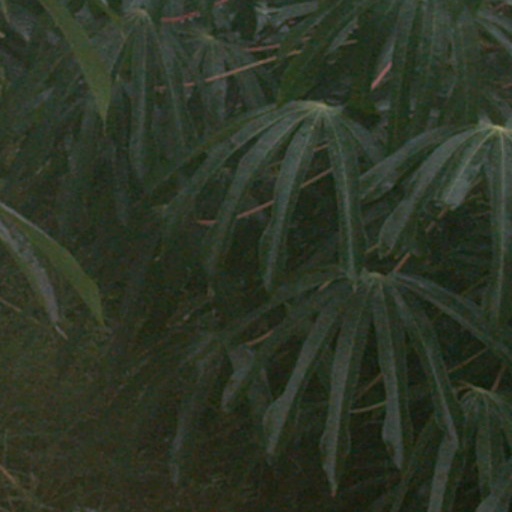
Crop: cassava